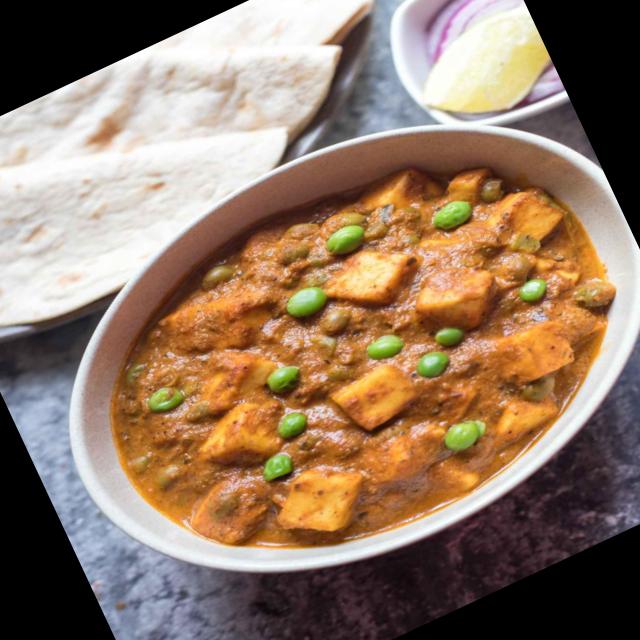
Dish: chapati